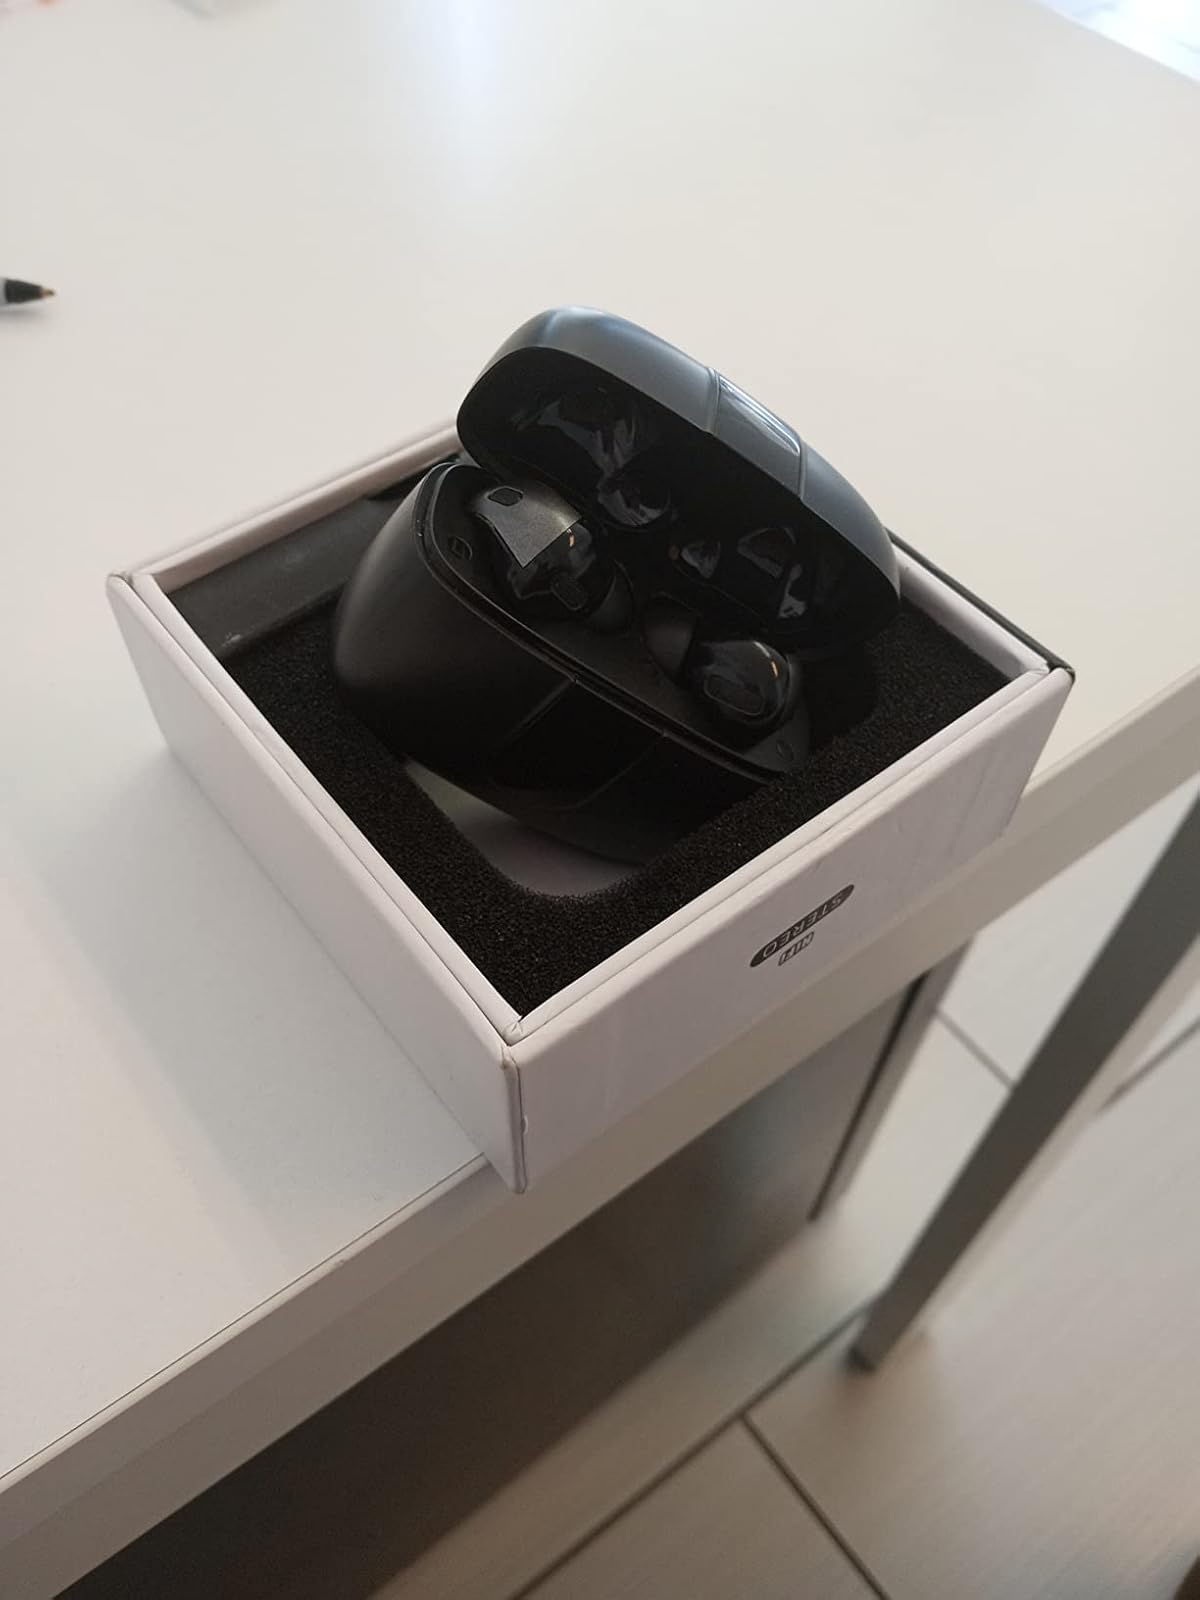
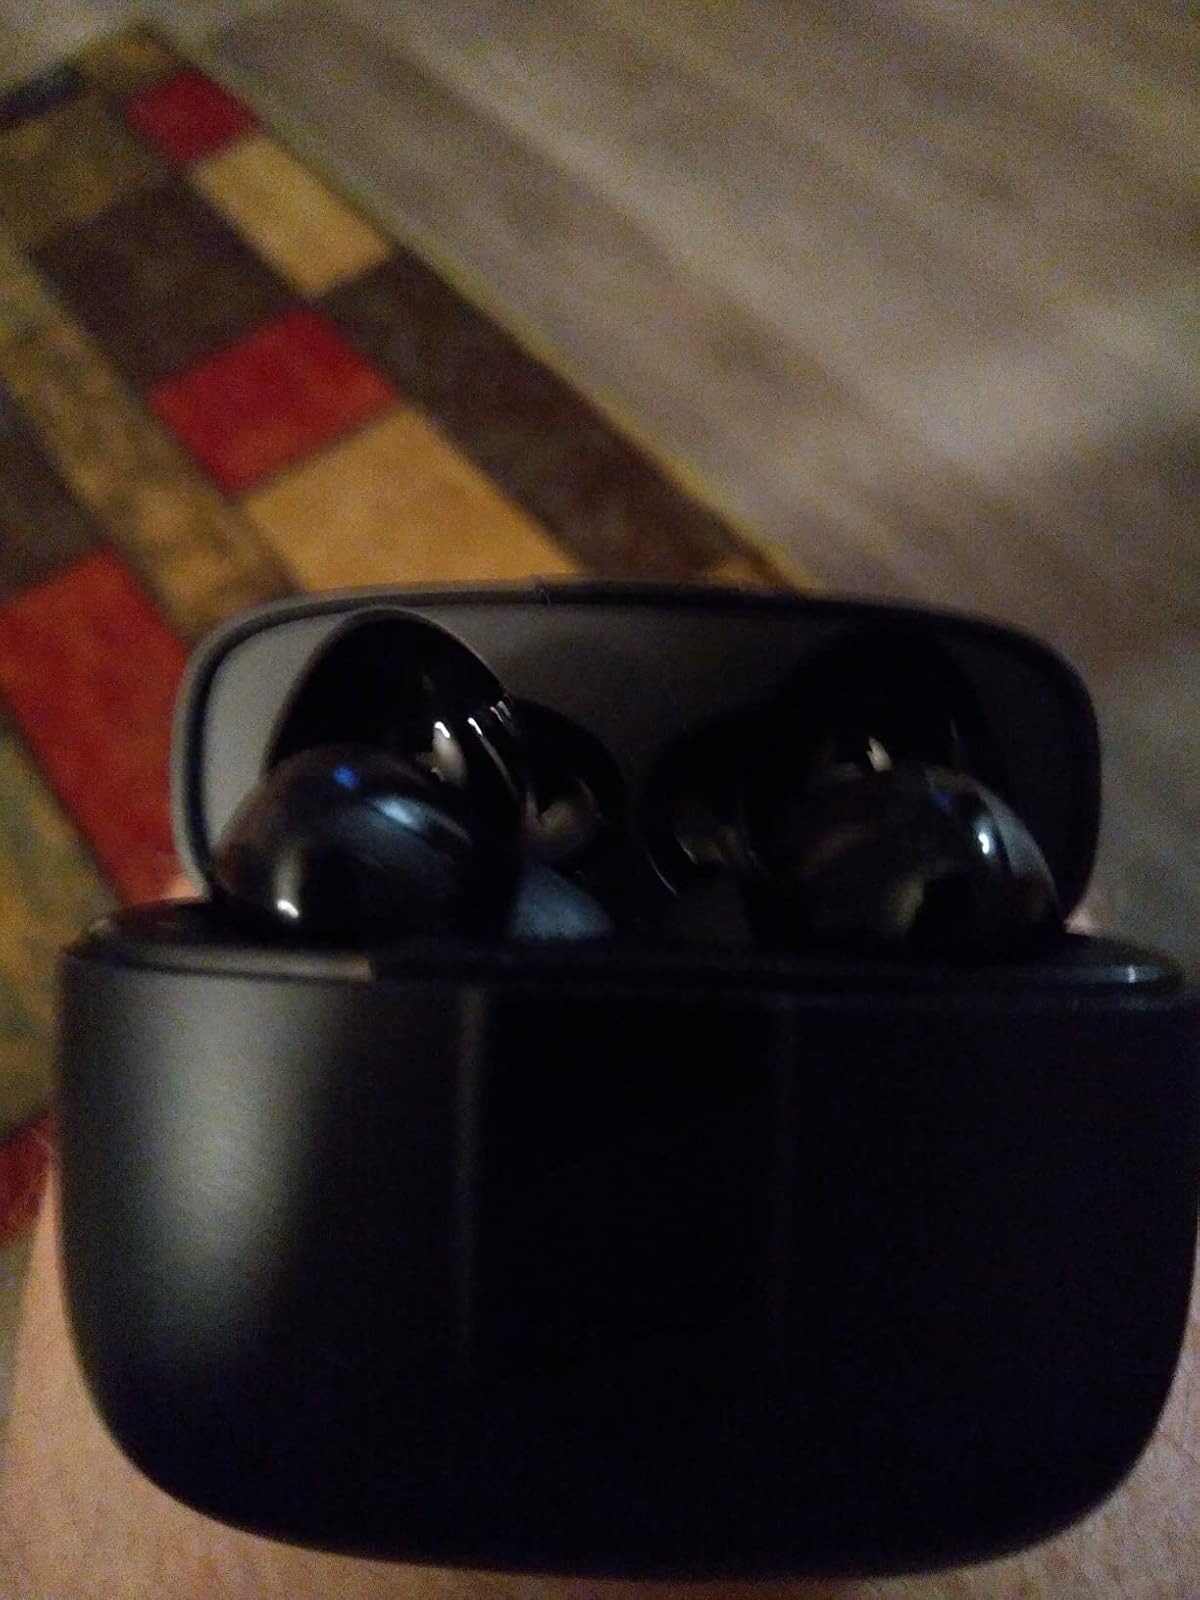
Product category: earbuds
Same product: yes